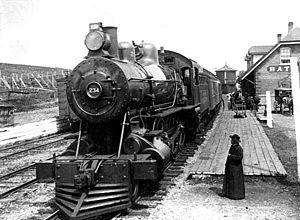
Membre du clergé debout à côté d'un train à Bathurst Station, au Nouveau-Brunswick, vers 1910.
L'histoire de l'Acadie débute au XVIᵉ siècle. Ce territoire est toutefois déjà habité depuis au moins onze millénaires, d'abord par les Paléoaméricains. La période du grand hiatus, entre -8000 et -3000, correspond à un manque de preuves archéologiques. La culture archaïque maritime s'installe ensuite près de la mer et vit surtout des ressources halieutiques, côtoyant probablement d'autres peuples. La céramique est adoptée vers -500, à l'époque où se développent les peuples des Micmacs et des Etchemins. Ce qui est arrivé à ces derniers n'est pas connu, mais les Malécites, à qui leur sont probablement liés, occupent ensuite leur territoire.